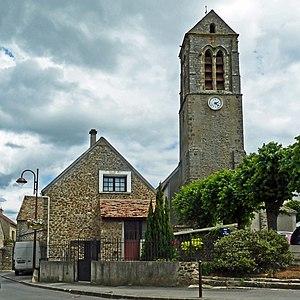
Égly est une commune française située à trente-deux kilomètres au sud-ouest de Paris dans le département de l'Essonne en région Île-de-France.
Cet article recense les monuments historiques de l'Essonne, en France.